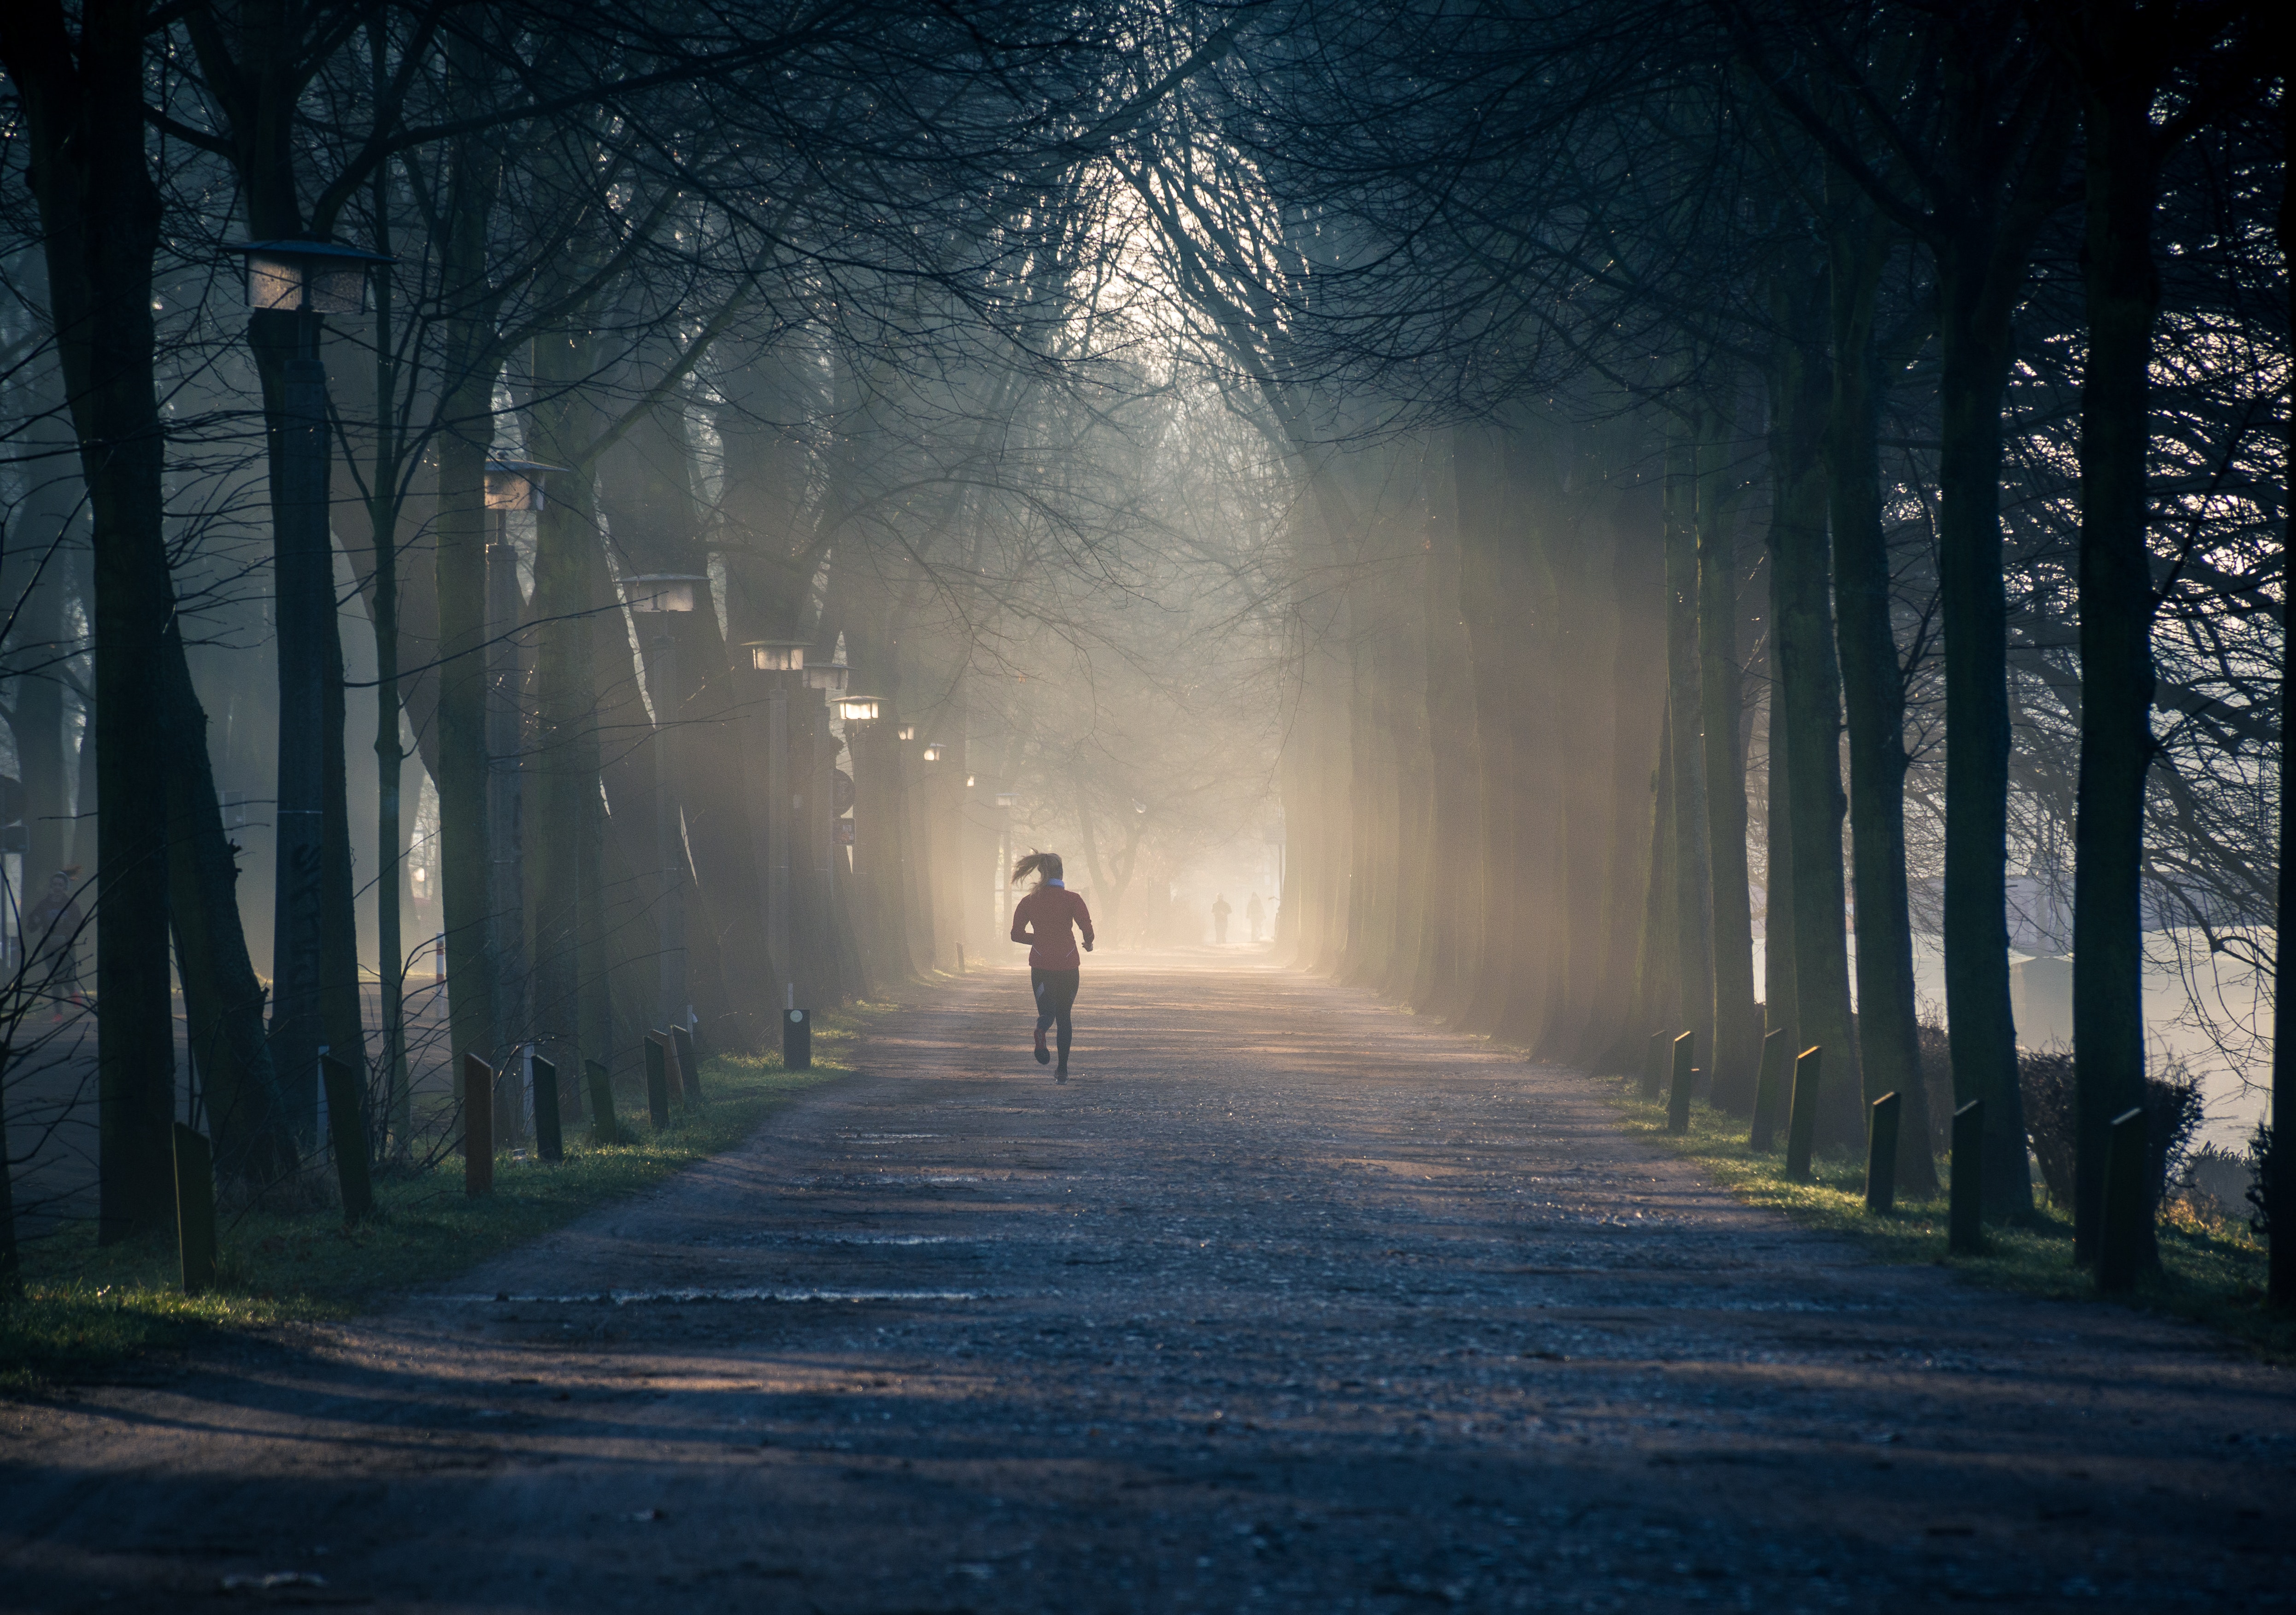
nature, tree, atmosphere, path, forest, woodland, woody plant, morning, mist, light, sky, sunlight, darkness, evening, branch, fog, winter, biome, freezing, grove, landscape, night, road, temperate coniferous forest, spruce fir forest, plant, midnight, computer wallpaper, old growth forest